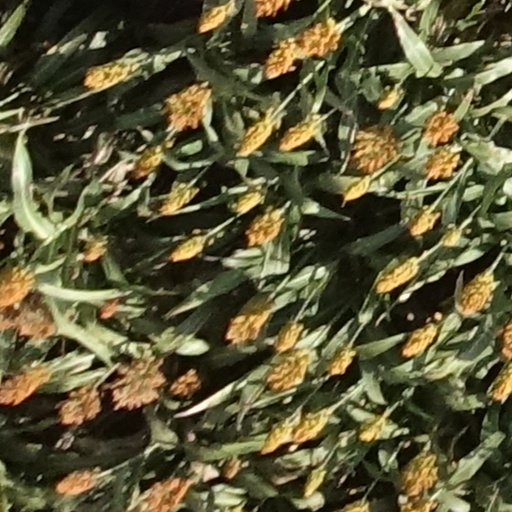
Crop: sorghum